181st Street station (IRT Broadway–Seventh Avenue Line)

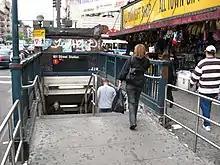
Stair providing entrance to the station from the street

The station was originally built with two elevators on the southern end of the uptown platform. In fiscal year 1909, work was done to increase the carrying load of the elevators. On June 25, 1909, the New York City Board of Estimate approved an appropriation of $160,000 for the installation of four additional elevators on the northern end of the uptown platform. These elevators measured each and could carry up to . In June 1910, work on the additional elevators was about 50 percent complete and was on track to be completed by March 1, 1911, although some of the elevators were to be placed in service before then. Work to install the elevators was nearly complete in 1911, and the final finishes were installed by January and February 1912. On February 3, 1913, the PSC was informed that the IRT had let a contract to construct an additional elevator at the station, which would be completed in April. The elevator would supplement the four elevators already in service at the station and would make use of the space provided in the elevator shaft for two additional elevators. The PSC had ordered that the IRT install two additional elevators in the station a few months prior. On May 19, 1915, residents of Washington Heights requested that the PSC install additional elevators at the 181st Street and 168th Street stations.